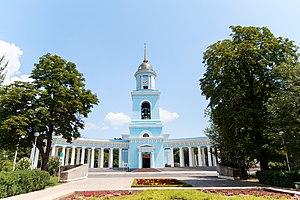
Izmaïl ou Ismail, est une ville de l'oblast d'Odessa, dans le sud-ouest de l'Ukraine. Sa population s'élevait à 71 780 habitants en 2019.